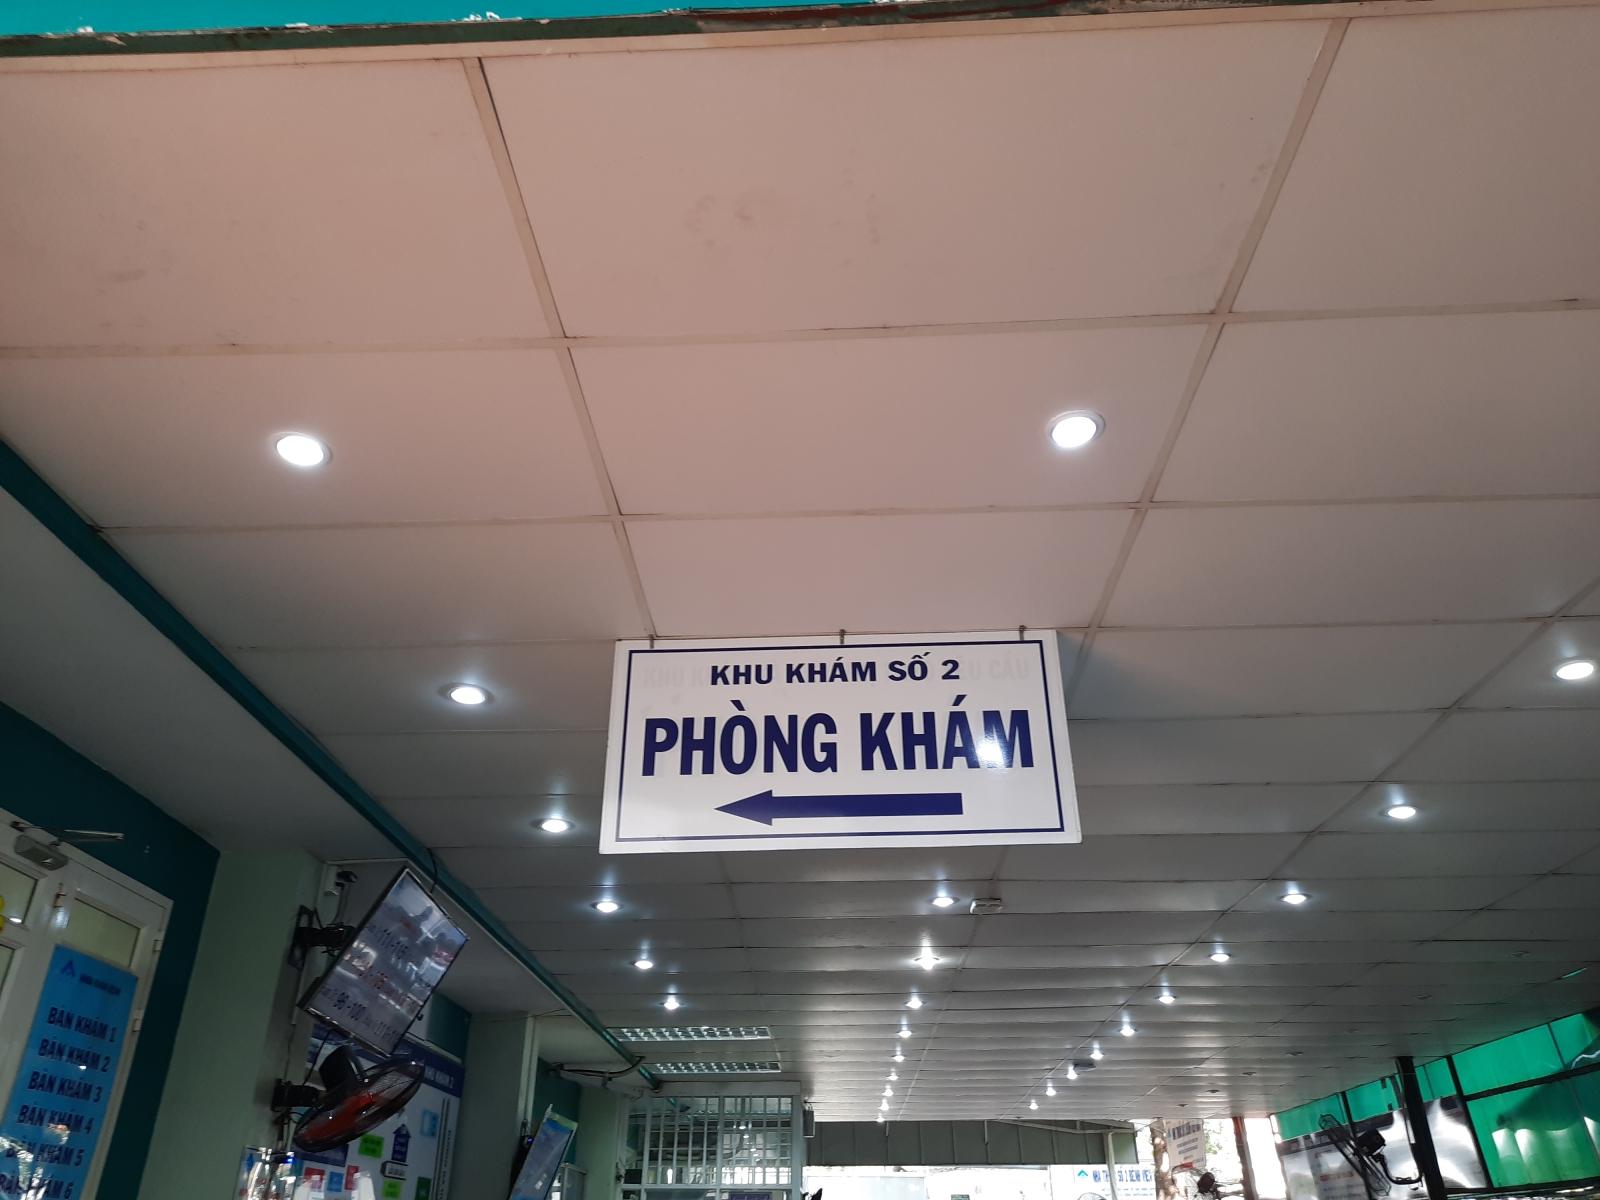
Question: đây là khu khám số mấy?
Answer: khu khám số 2